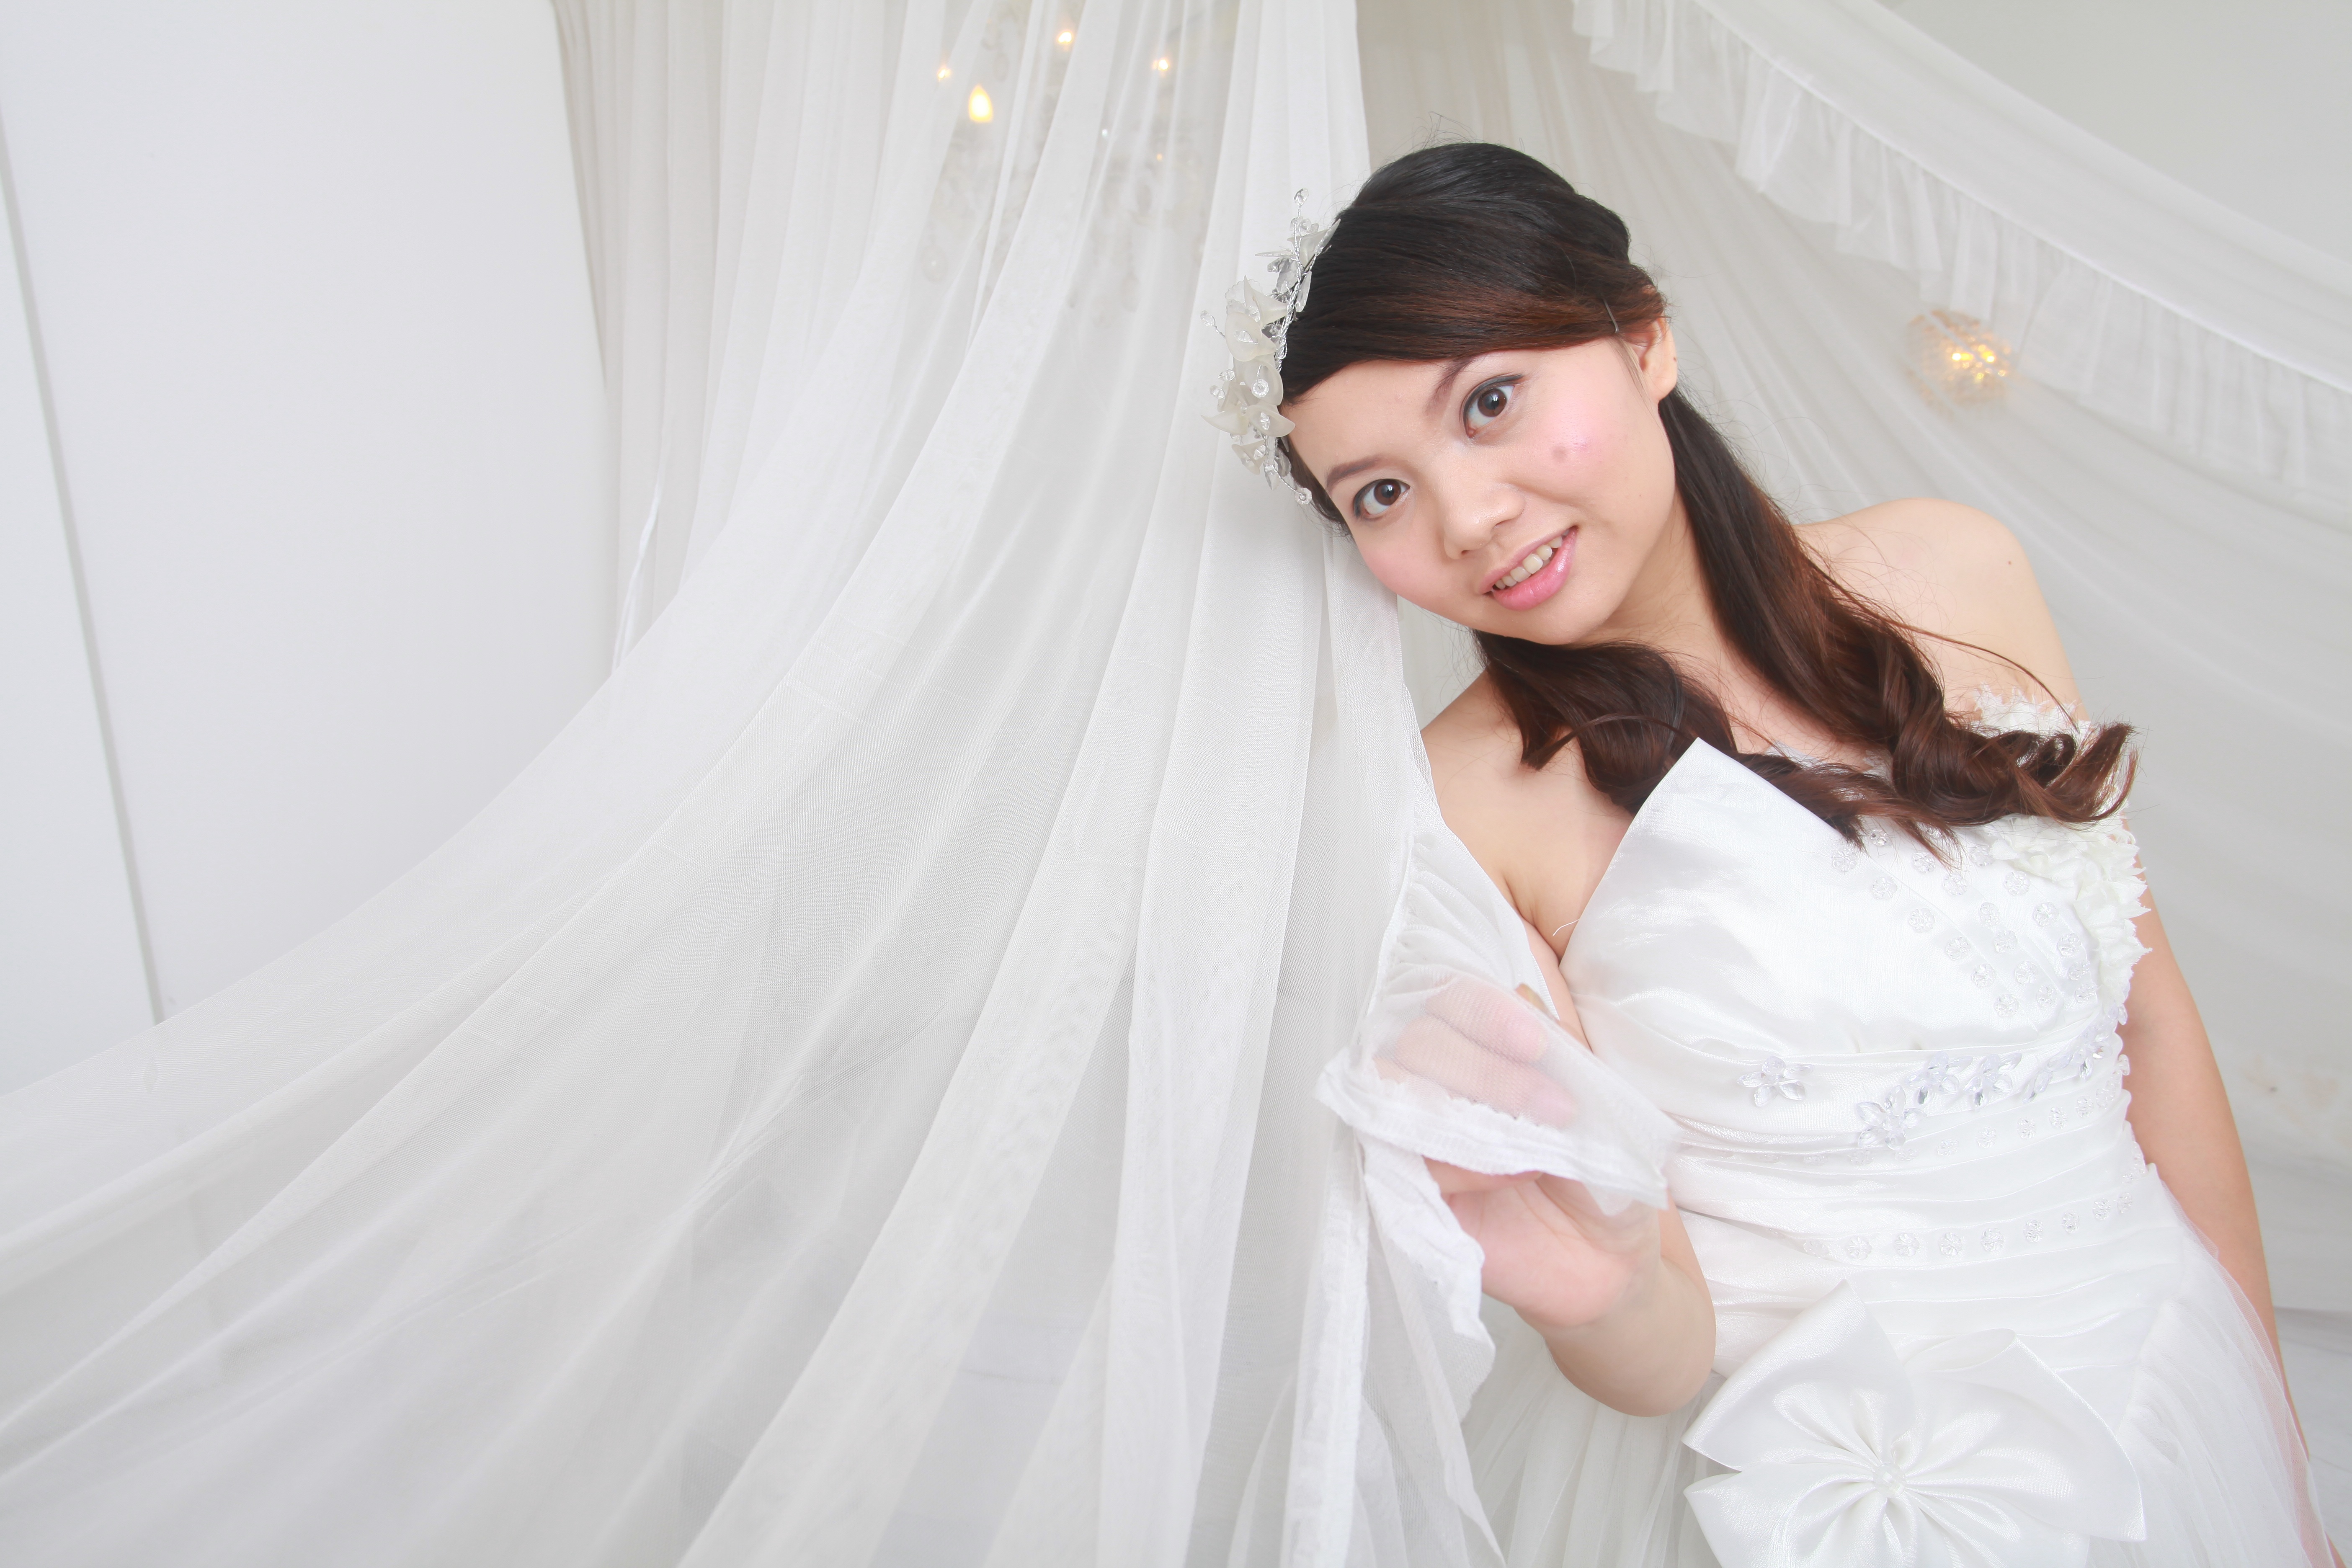
woman, white, photography, clothing, wedding, wedding dress, bride, ceremony, dress, happy, beautiful, gown, veil, wedding dresses, quinceanera, bridal veil, bridal clothing, bridal accessory